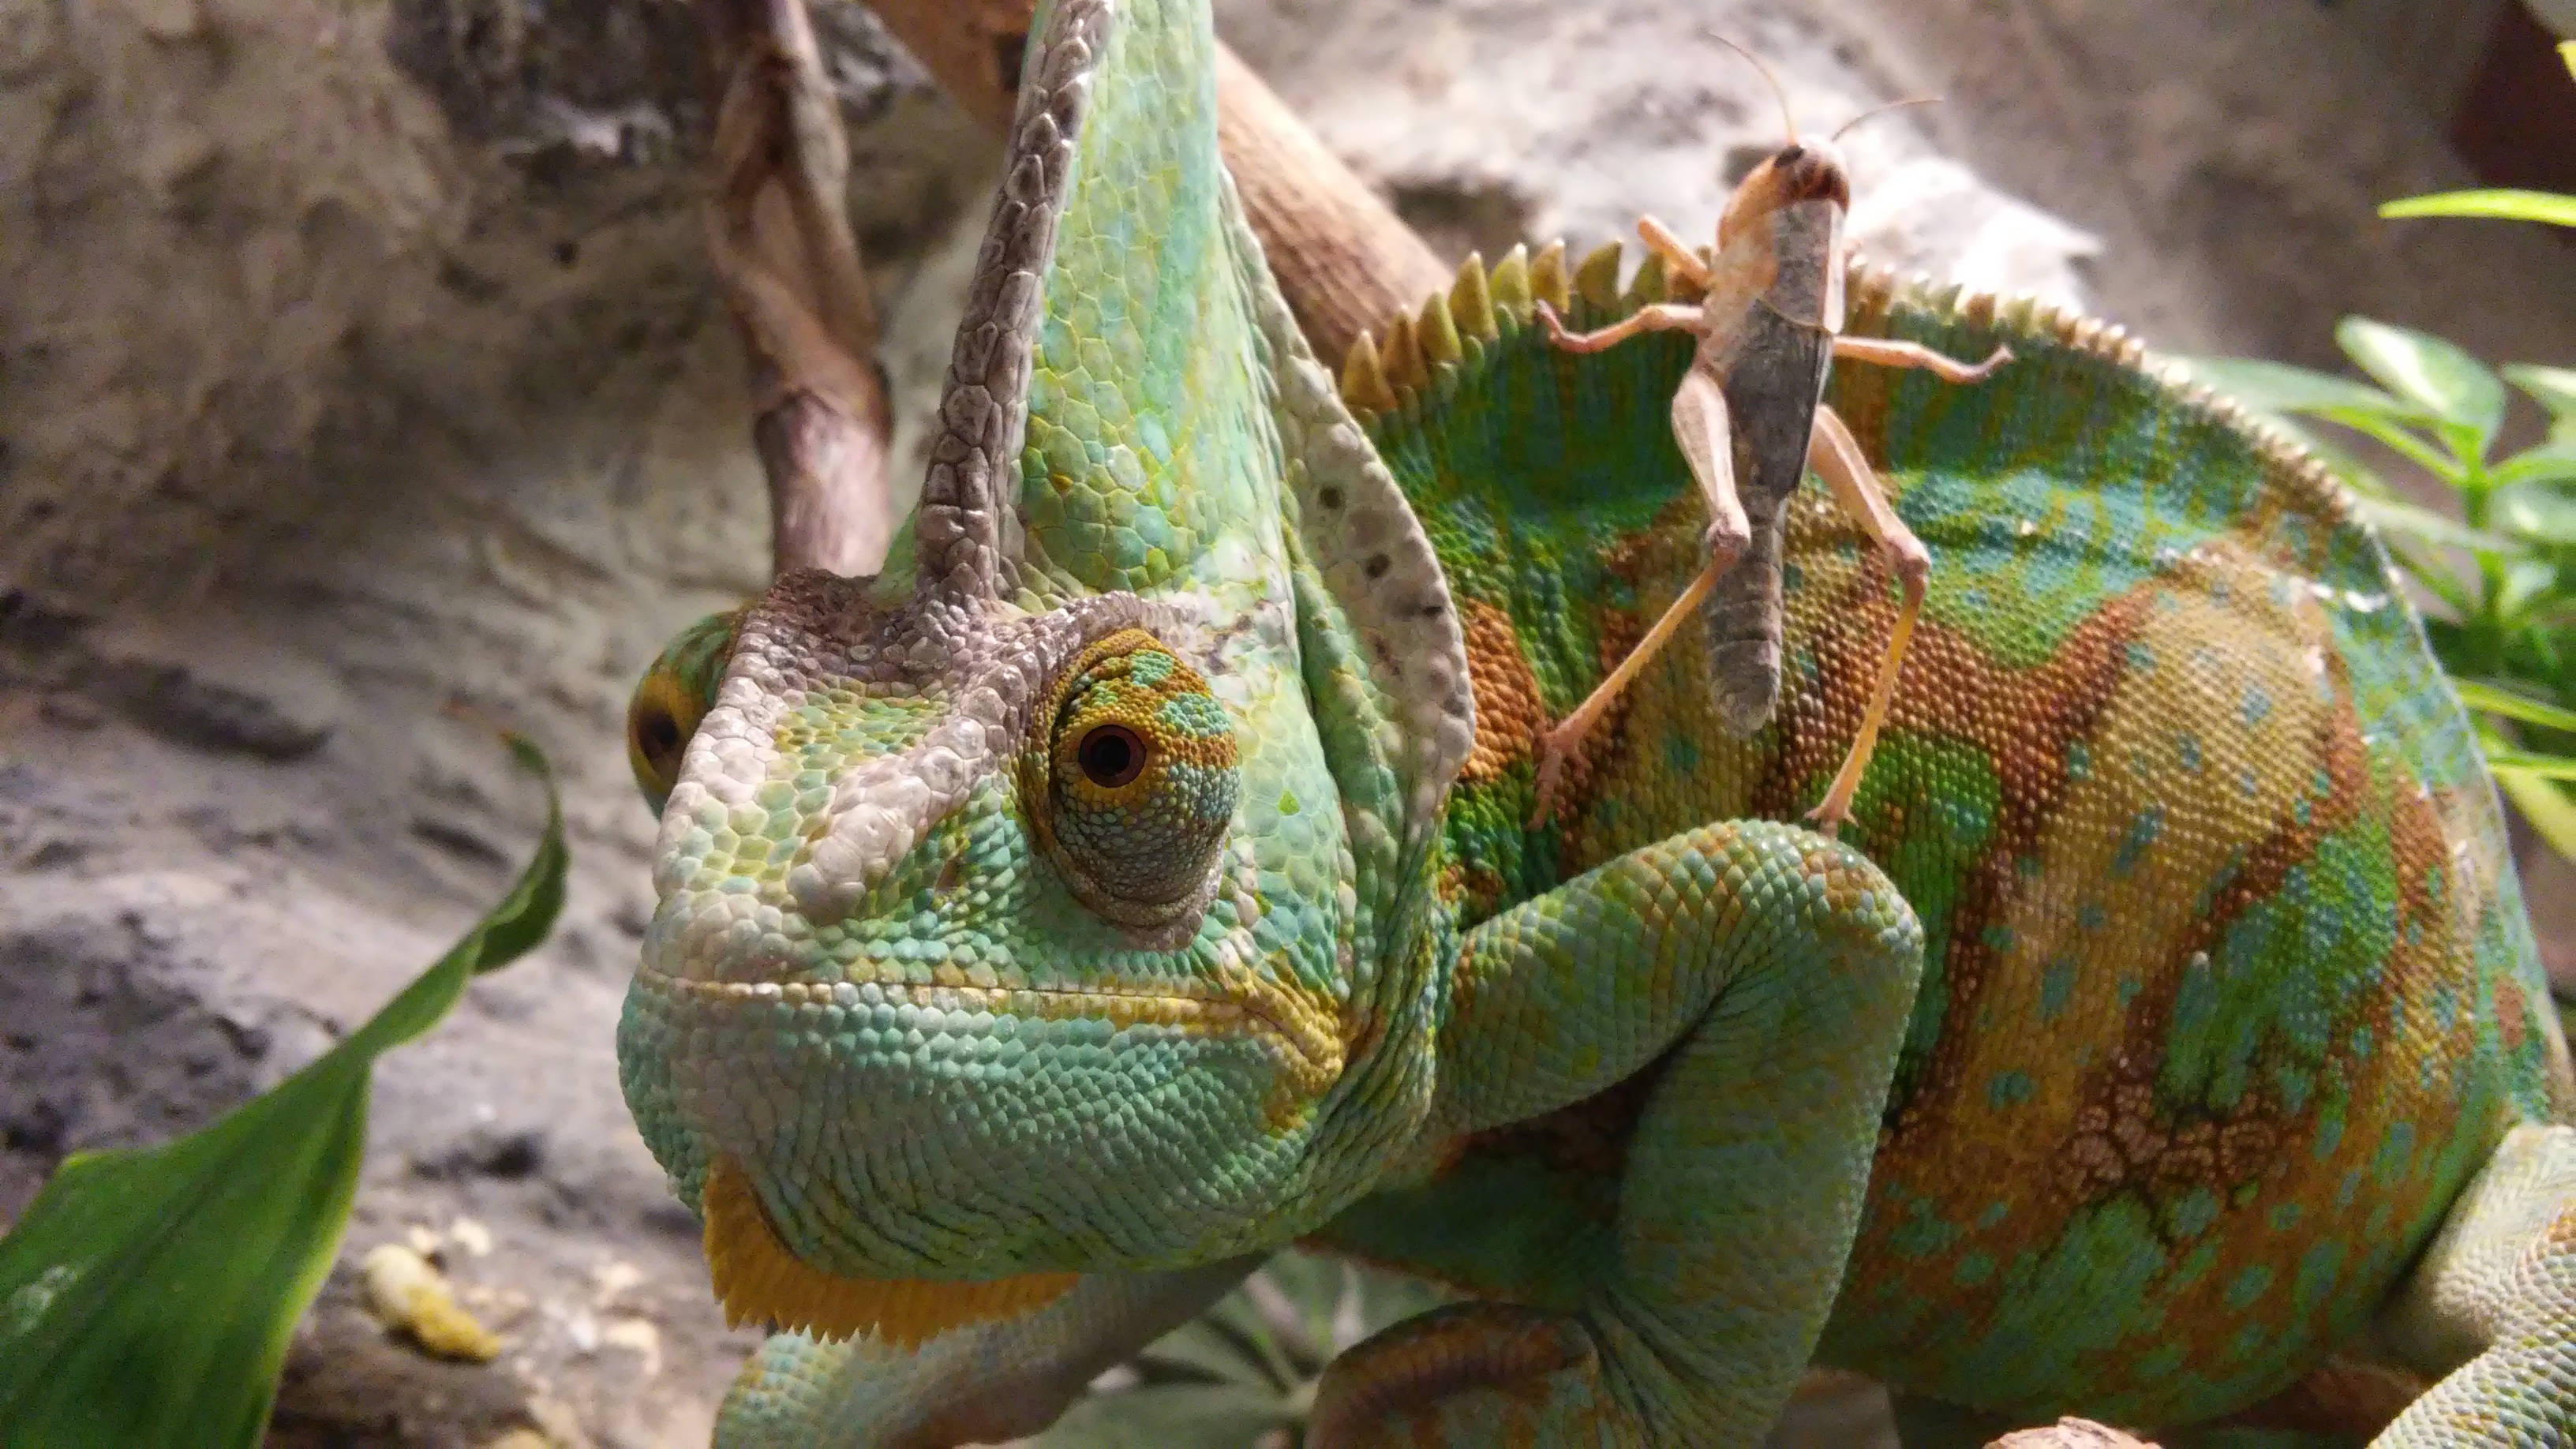
lizard, vertebrate, iguana, reptile, iguania, wildlife, fauna, scaled reptile, chameleon, agamidae, lacertidae, african chameleon, lacerta